Answer in natural language. Where is pedestal sink with a wide basin (marked A) with respect to green cylindrical bin (marked B)? Choose between the following options: right or left
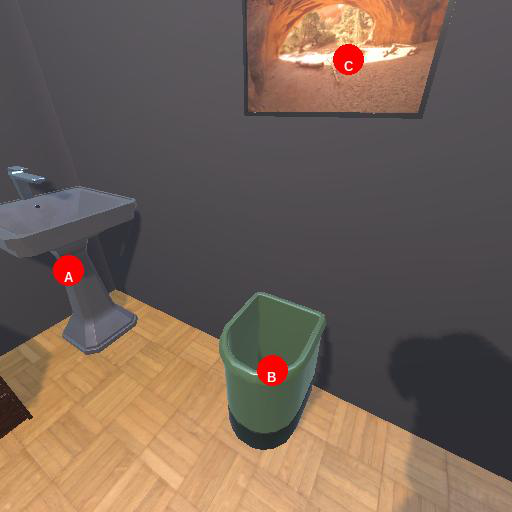
<answer>left</answer>